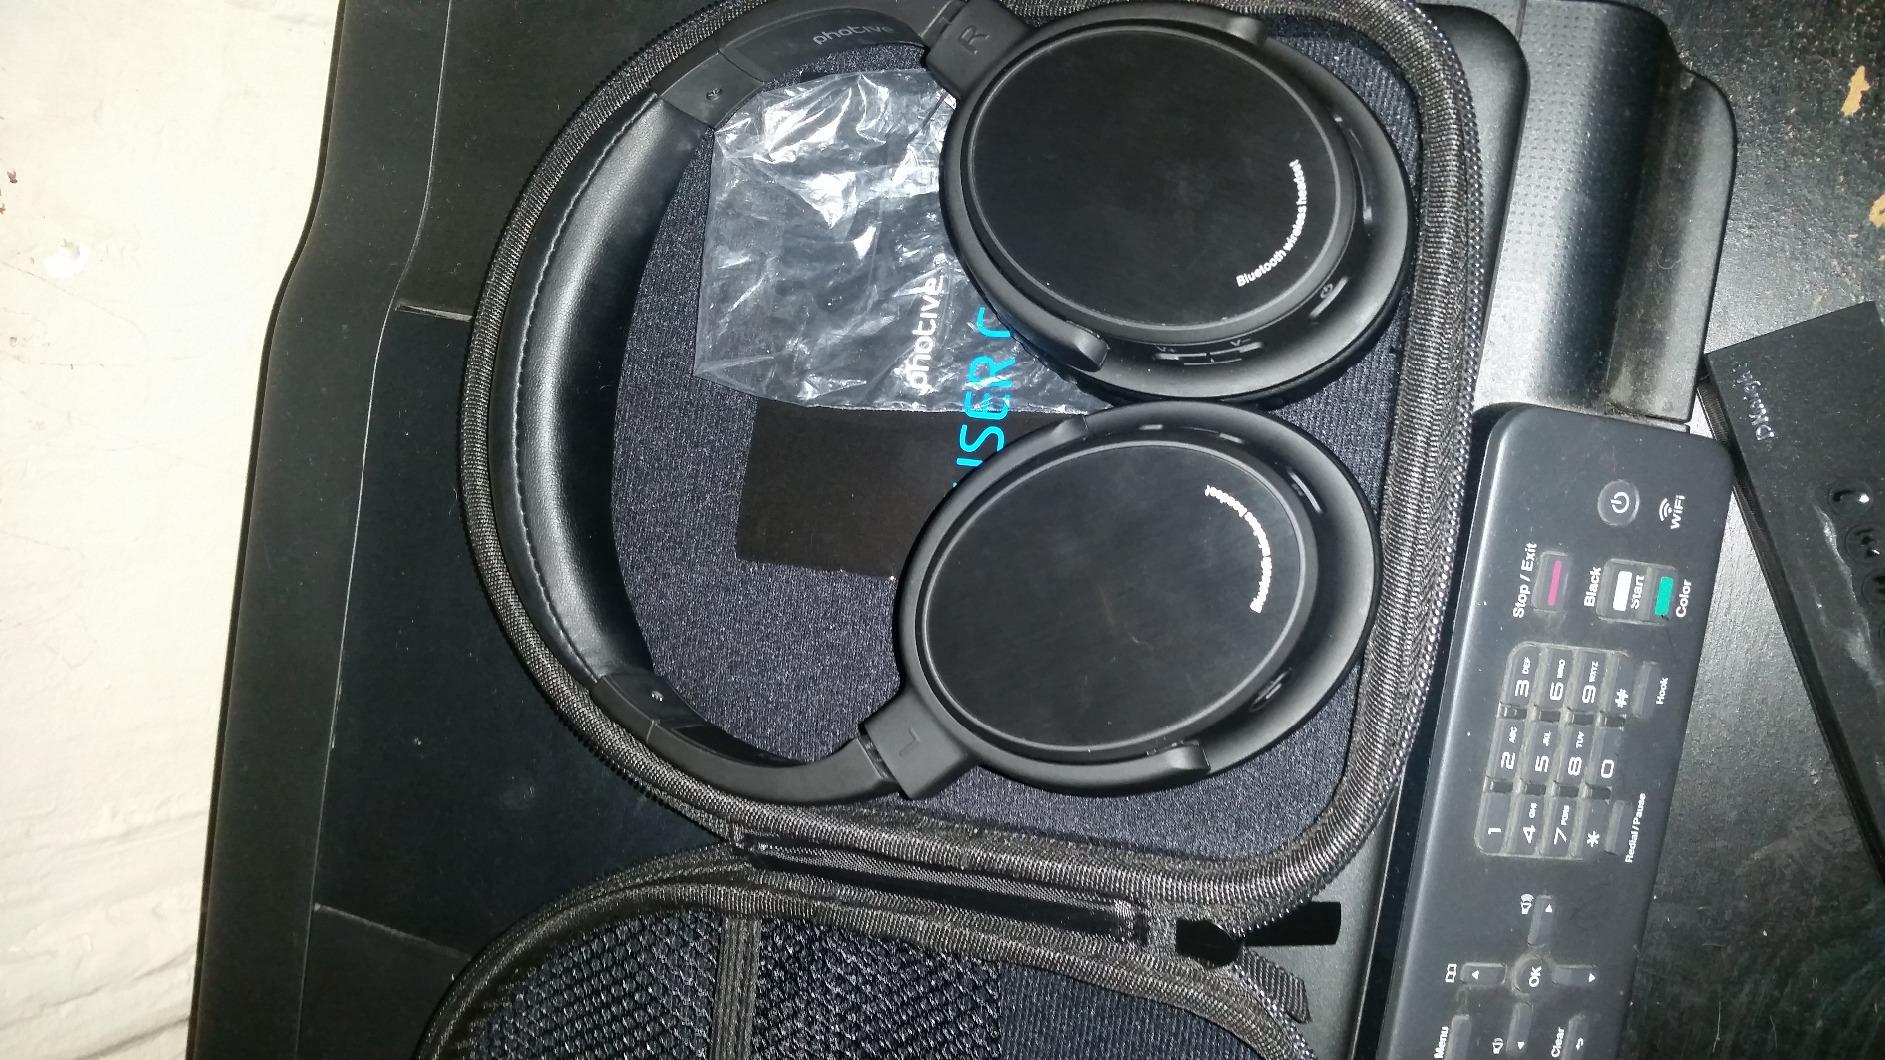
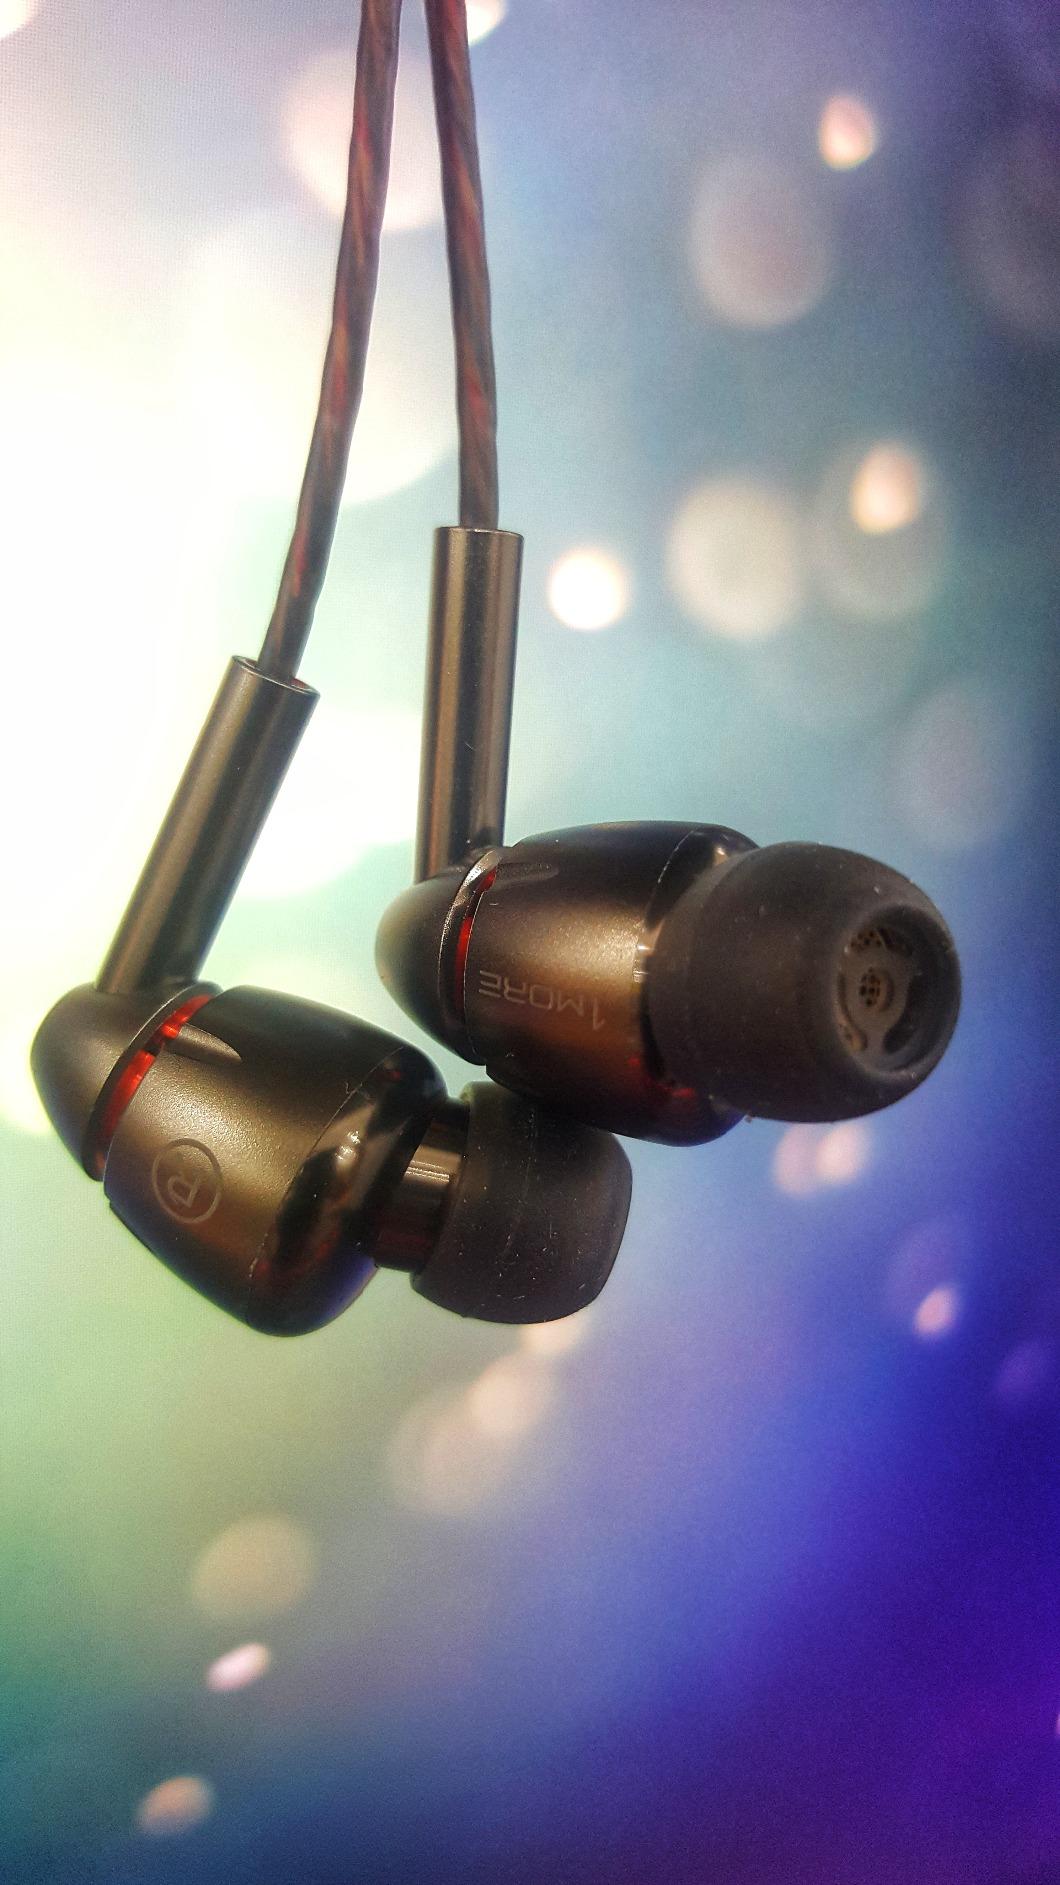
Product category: headphones
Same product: no